Jun-ichi Nishizawa

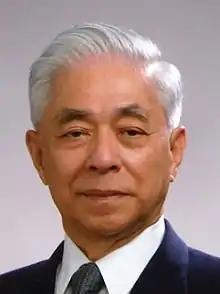

Nishizawa was born in Sendai, Japan, on September 12, 1926. He earned a B.S. in 1948, and a Doctor of Engineering degree in 1960, from Tohoku University.